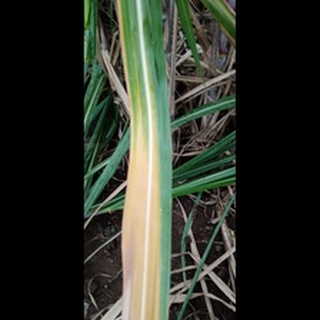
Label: sugarcane_yellow_leaf_disease